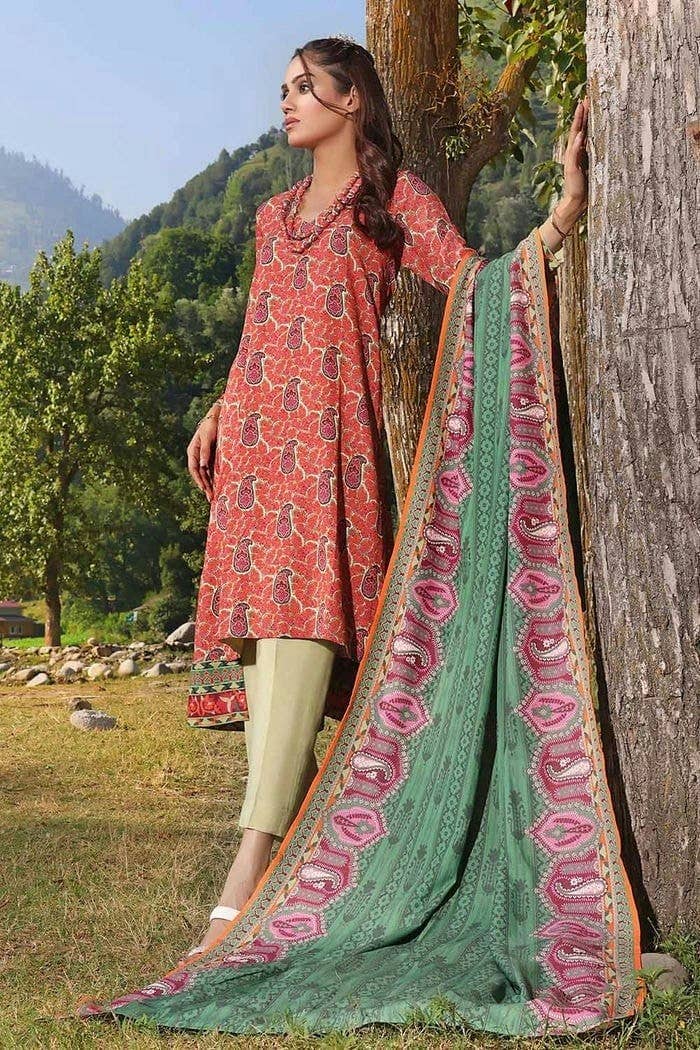
red green lawn salwar suit